University of Leeds

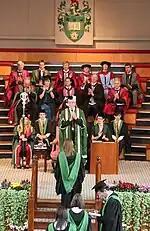
The Great Hall is the venue for graduation ceremonies.

The university has of land in total, with the main campus taking up . The main campus is located north of Leeds city centre and consists of a mixture of Gothic revival, art deco, brutalist and postmodern buildings, making it one of the most diverse university campuses in the country in terms of building styles and history. It is within walking distance of both the city centre and popular student neighbourhoods Hyde Park, Woodhouse, and Headingley. The main entrance to the campus for visitors by car is on Woodhouse Lane (A660), near the Parkinson Building. The former Woodhouse Cemetery is within the campus, now a landscaped area known as St George's Fields.